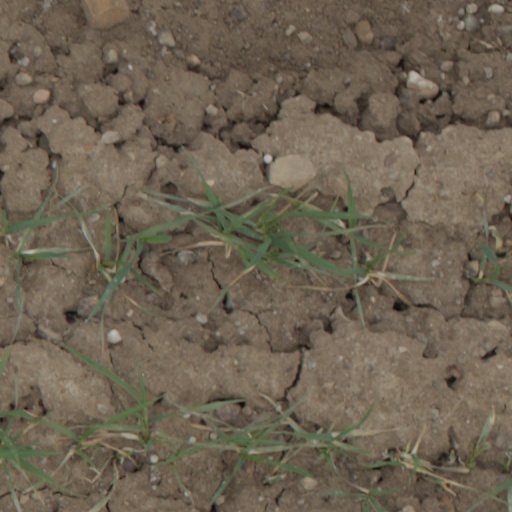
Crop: wheat